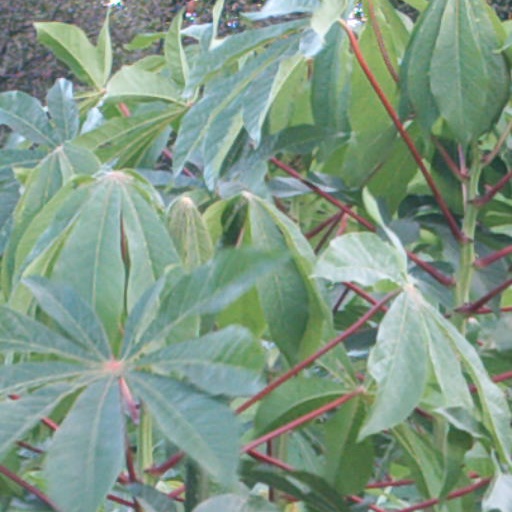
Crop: cassava